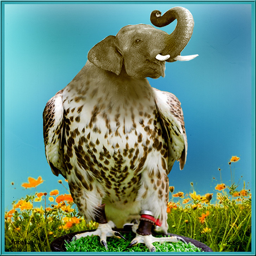
A large bird elephant monstrosity sitting on top of a patch of grass.
a  statue with an owl body and an elephant head
An elephants head has been photo-shopped onto a falcon.
A strange and weird looking image of an idolatry!
A picture of an elephants head on a birds body